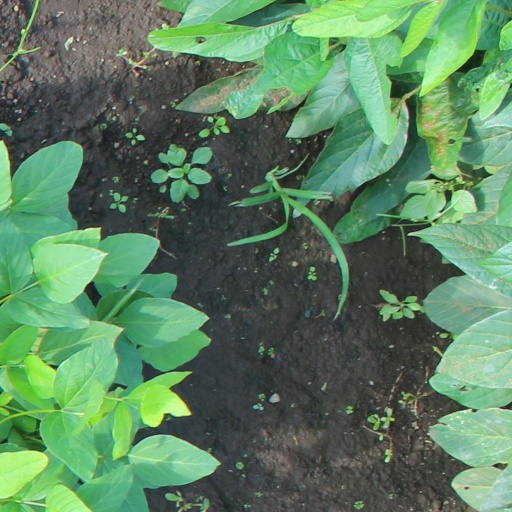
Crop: soybean